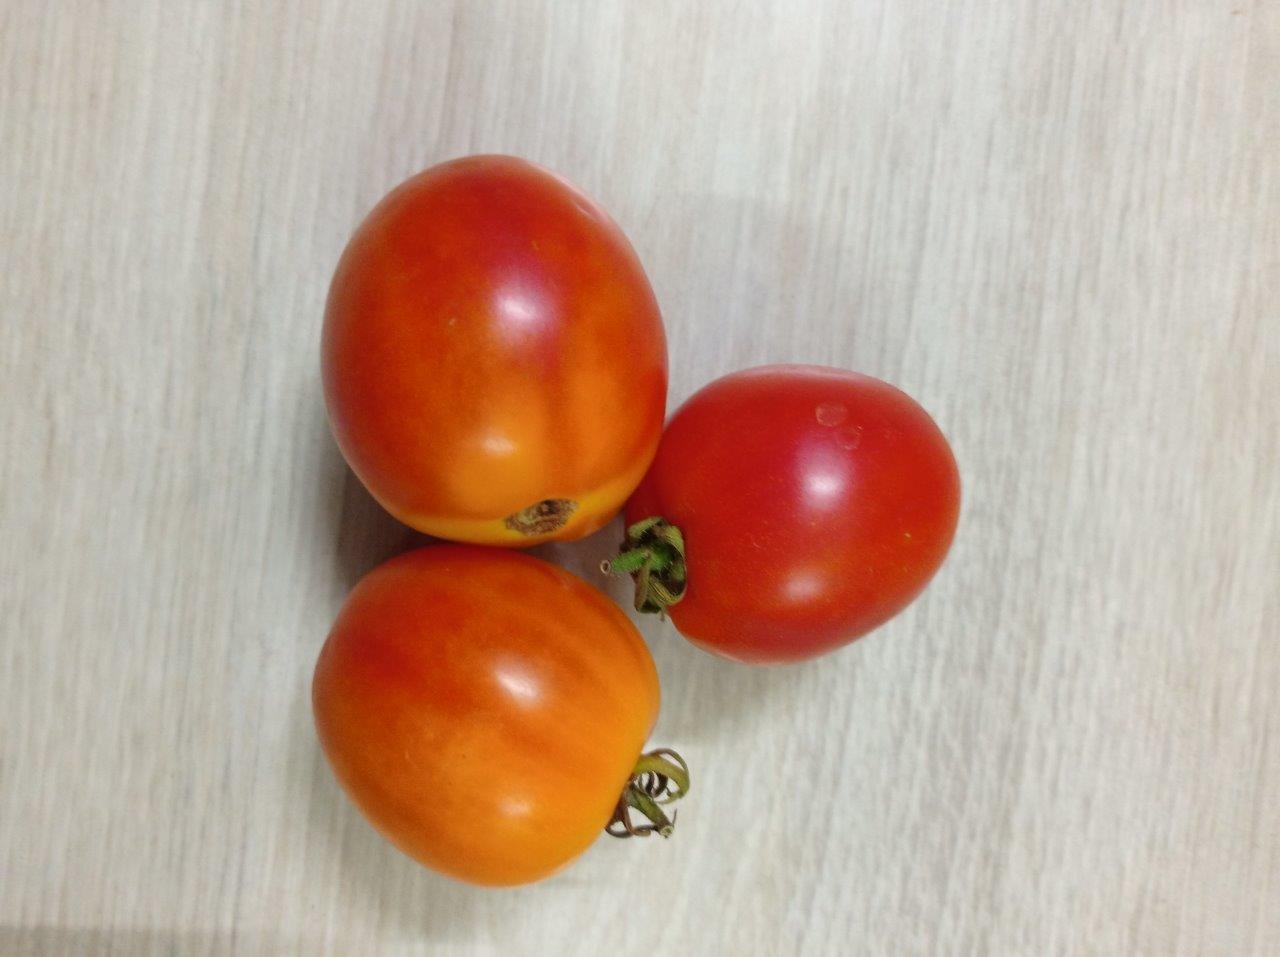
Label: Fresh